Cystic kidney disease

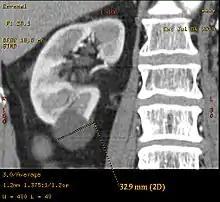
Renal cyst

Cystic kidney disease refers to a wide range of hereditary, developmental, and acquired conditions and with the inclusion of neoplasms with cystic changes, over 40 classifications and subtypes have been identified. Depending on the disease classification, the presentation may be at birth, or much later into adult life. Cystic disease may involve one or both kidneys and may, or may not, occur in the presence of other anomalies. A higher incidence is found in males and prevalence increases with age. Renal cysts have been reported in more than 50% of patients over the age of 50. Typically, cysts grow up to 2.88 mm annually and may cause related pain and/or hemorrhage.